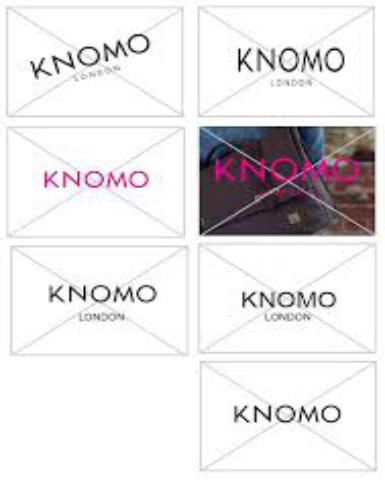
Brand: Knomo
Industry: Clothes